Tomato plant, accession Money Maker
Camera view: vertical (180 deg); turntable rotation: 180 degrees
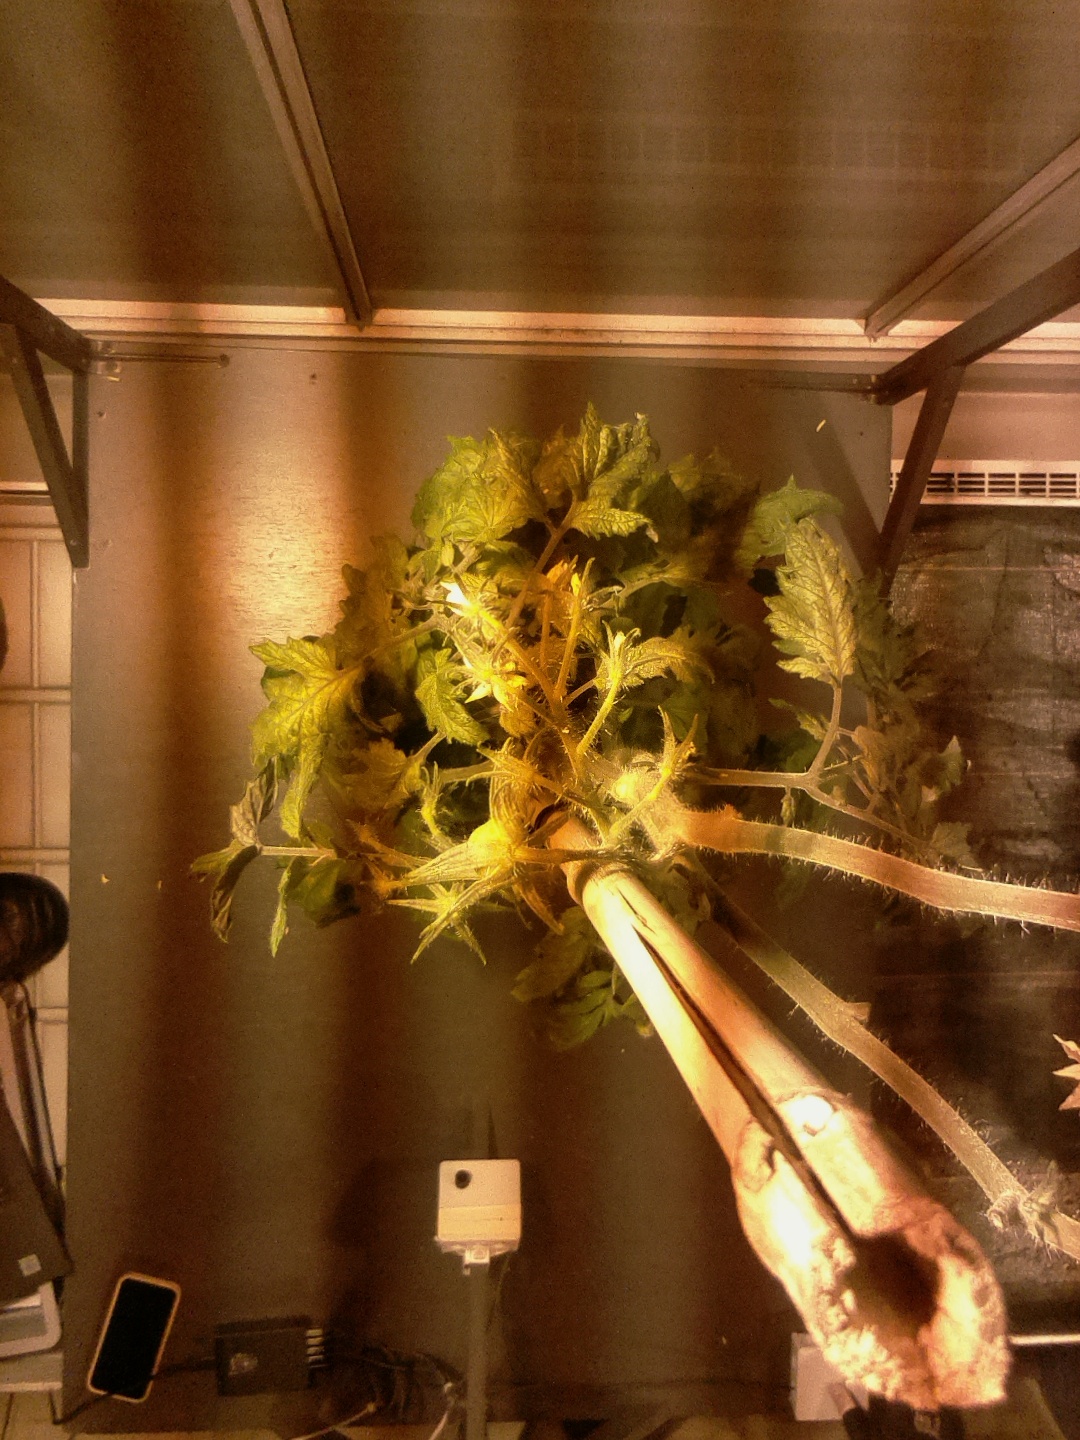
BBCH growth stage 76: 60%-70% of final fruit size